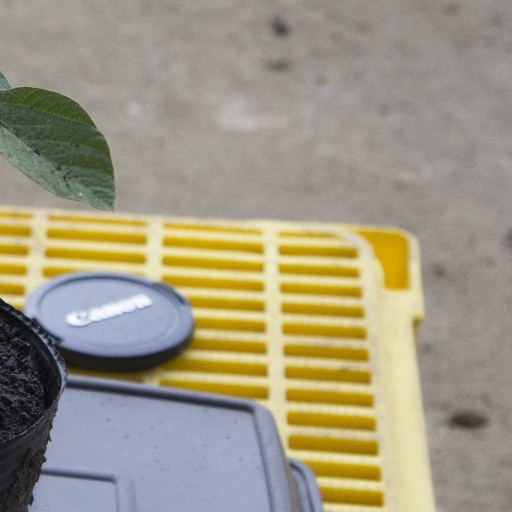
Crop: soybean